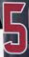
Number: 5